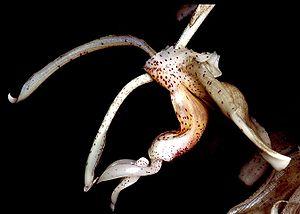
La flore en Colombie se caractérise par une biodiversité importante, avec le taux le plus élevé d'espèces par unité de surface à travers le monde. Plus de 130 000 espèces ont été signalées sur le territoire colombien.